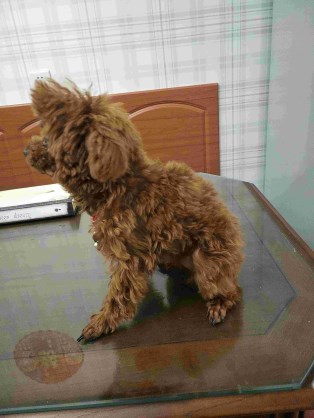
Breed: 7449-n000128-teddy